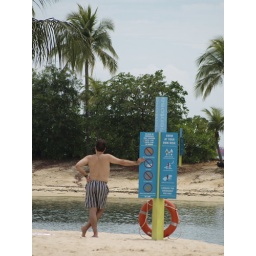
Man standing by the beach